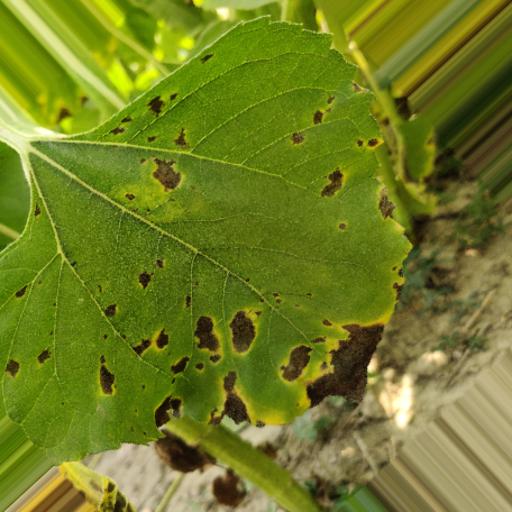
Label: Leaf_scars